Toriko

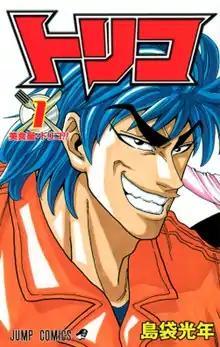
First volume cover, featuring the titular character, Toriko

is a Japanese manga series written and illustrated by Mitsutoshi Shimabukuro. It was serialized in Shueisha's manga magazine "Weekly Shōnen Jump" from May 2008 to November 2016, with its chapters collected into 43 volumes. The series follows the adventures of Toriko, a Gourmet Hunter, as he searches for rare, diverse foods to complete a full-course meal. On his journey, he is accompanied by a timid chef who wants to improve his skills.